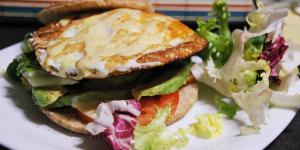
sandwich vegetal con huevo